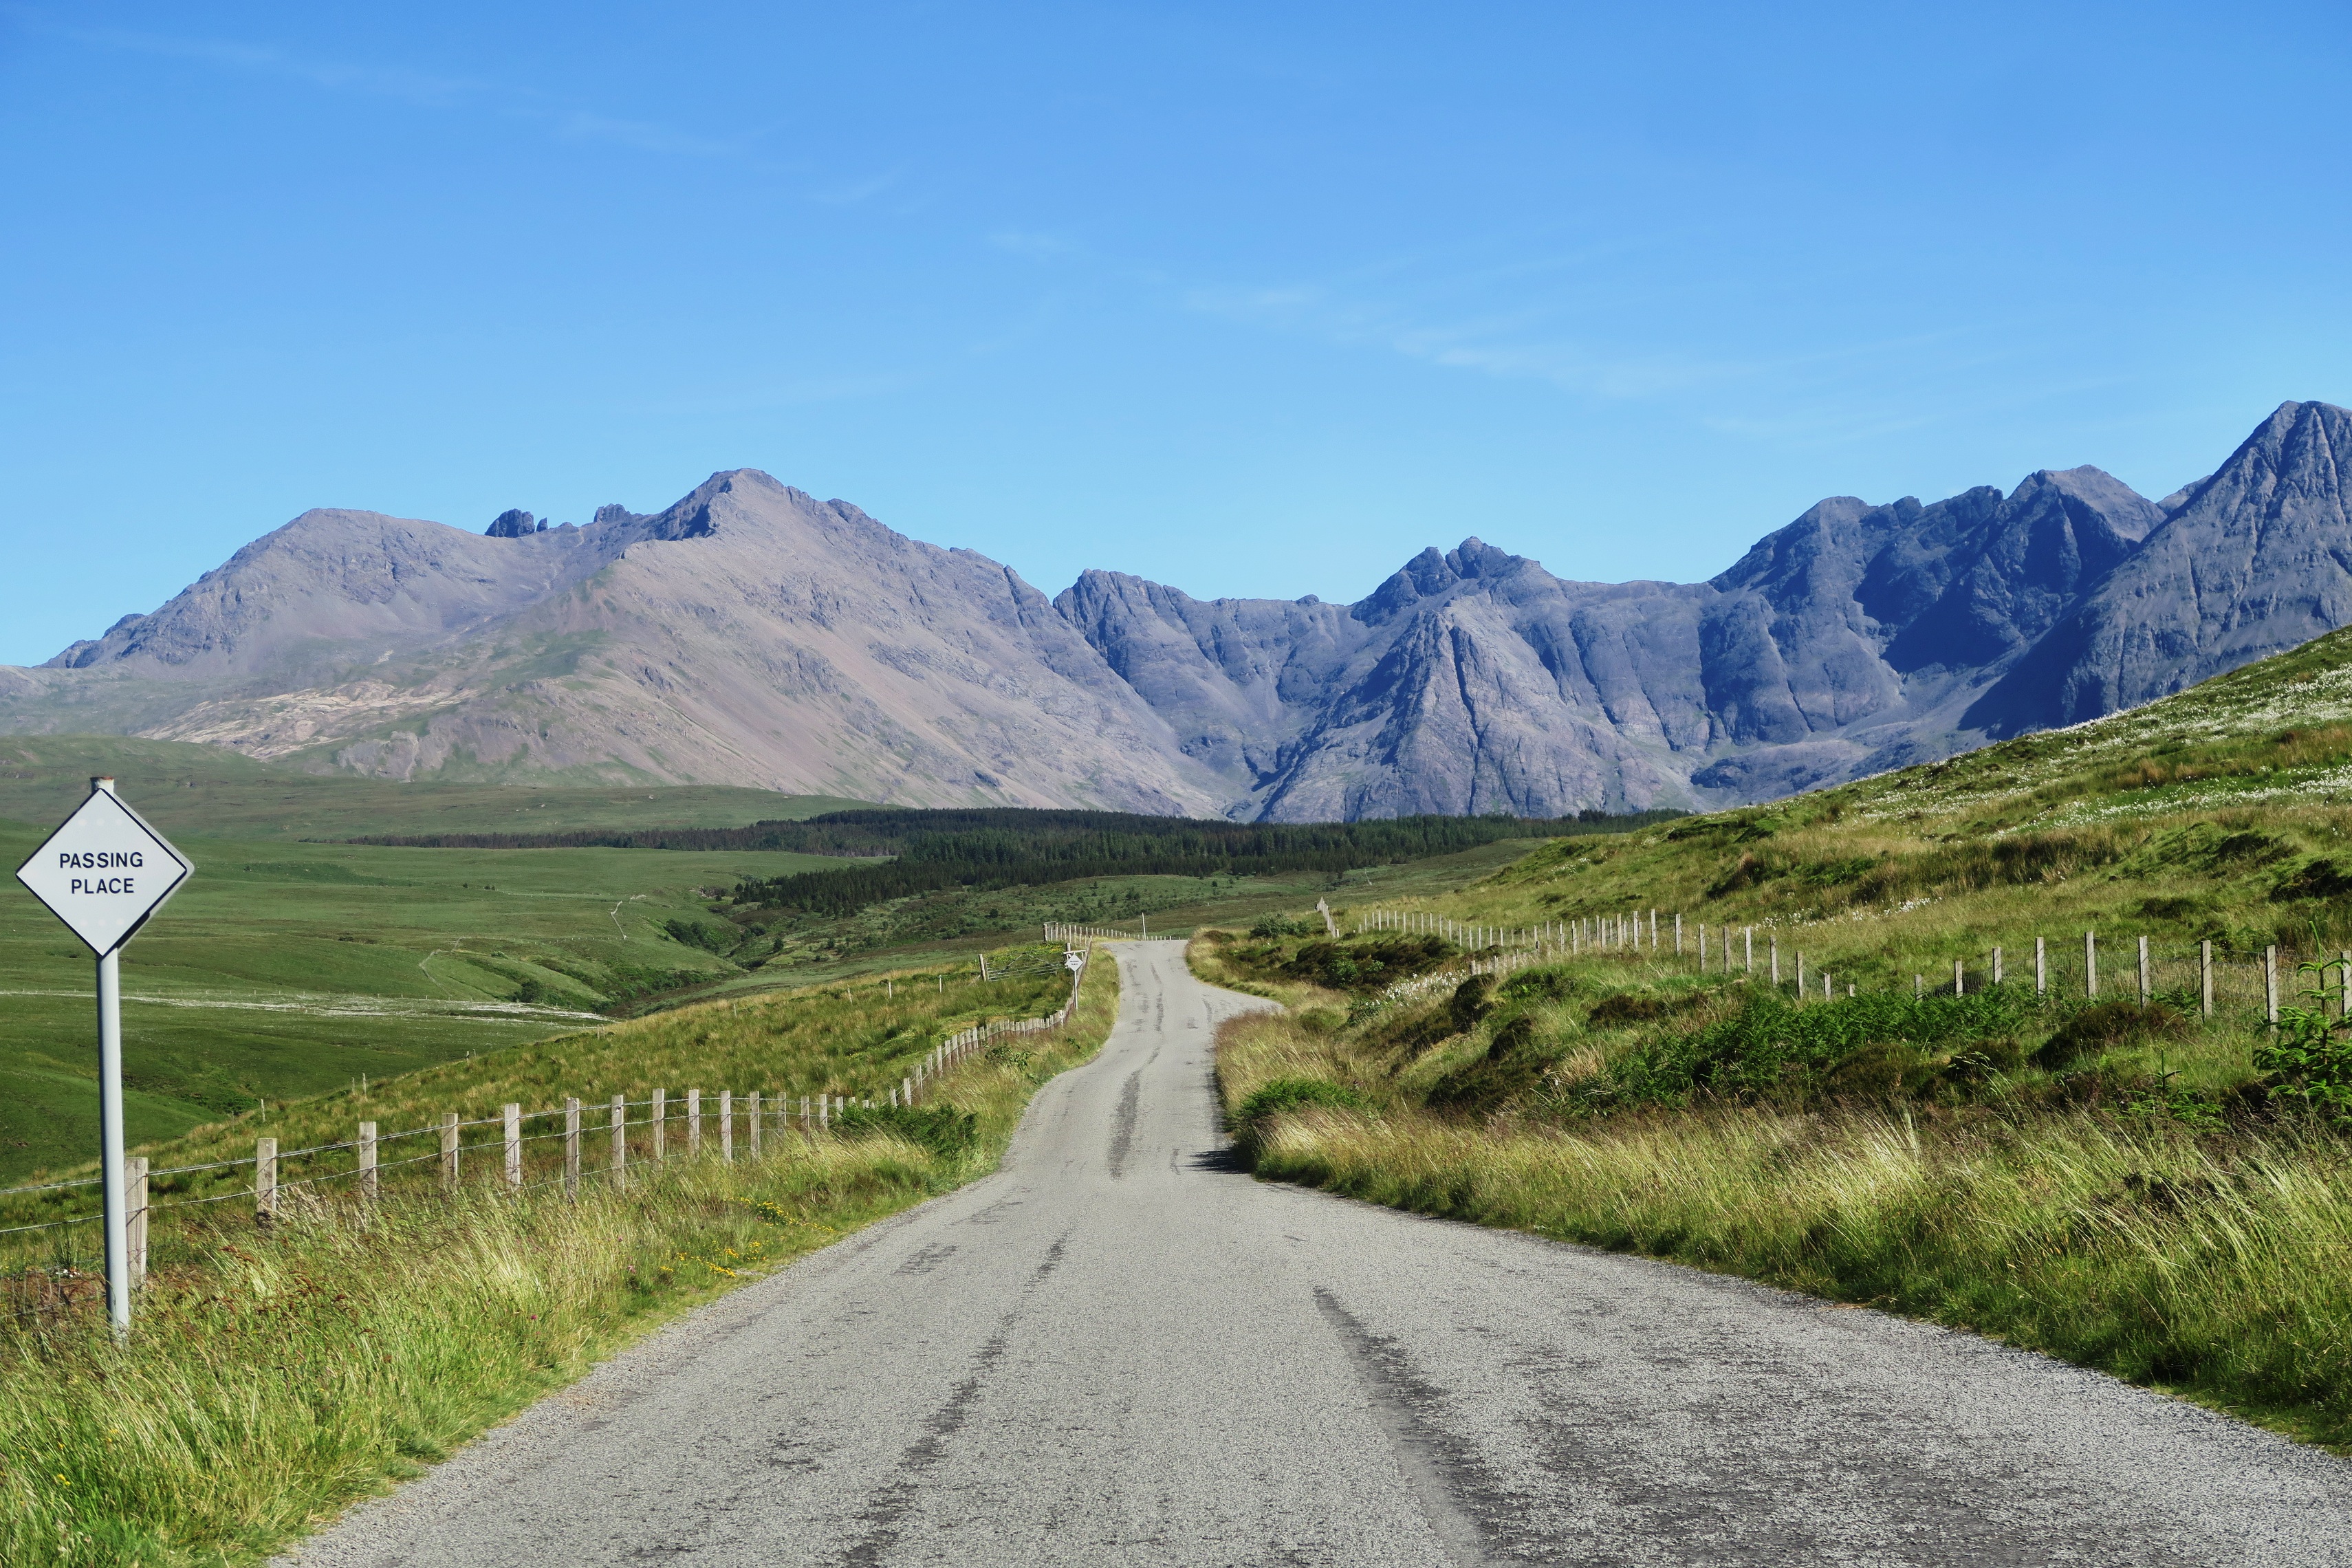
landscape, path, wilderness, mountain, fence, road, trail, field, meadow, prairie, hill, highway, valley, mountain range, highland, ridge, plain, road trip, alps, grassland, infrastructure, badlands, plateau, fell, ecosystem, landform, mountain pass, geographical feature, mountainous landforms